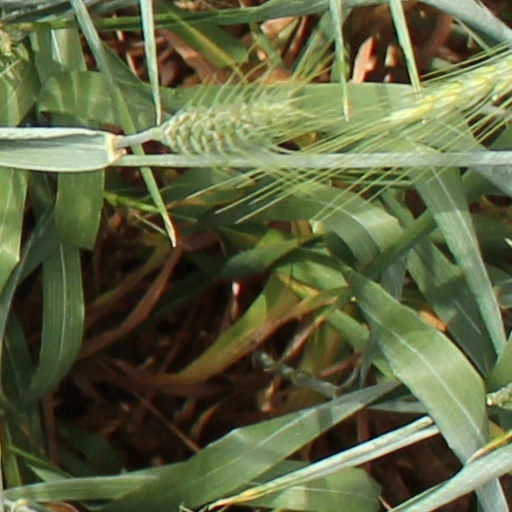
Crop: wheat